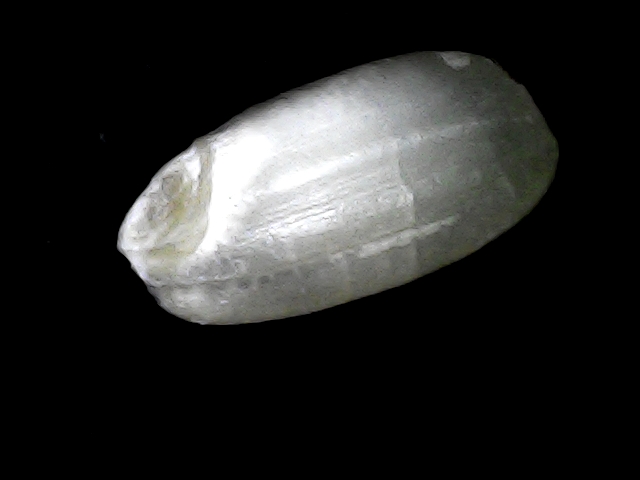
Rice variety: BD33